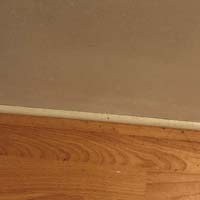
Plastic recycling code class: 8_no_plastic